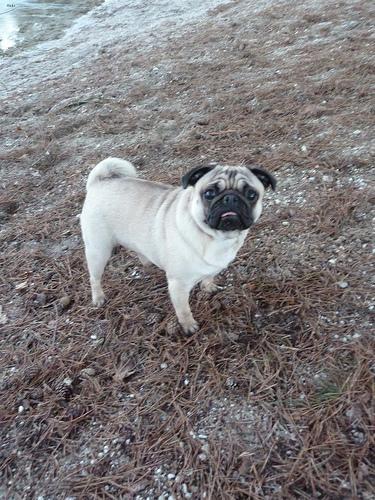
Breed: pug